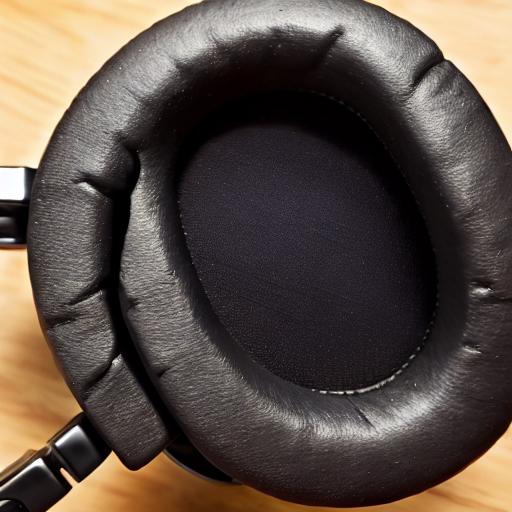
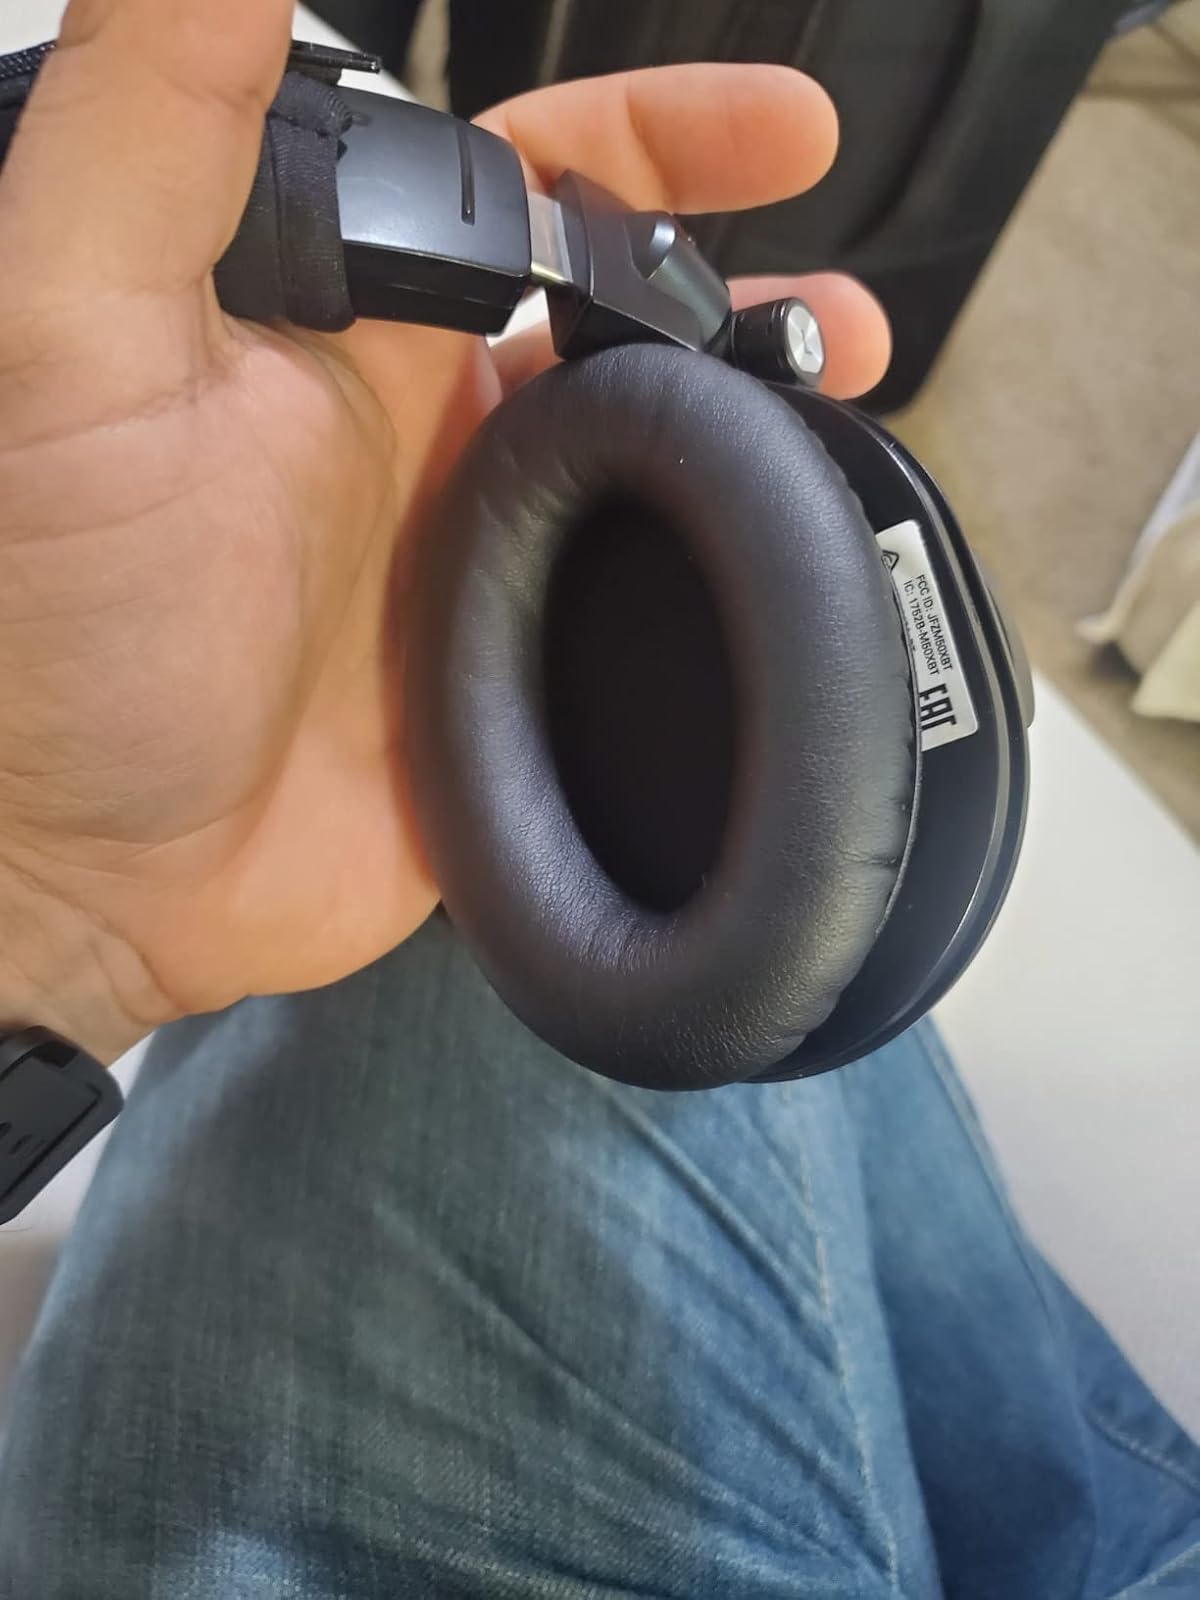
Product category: headphones
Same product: no